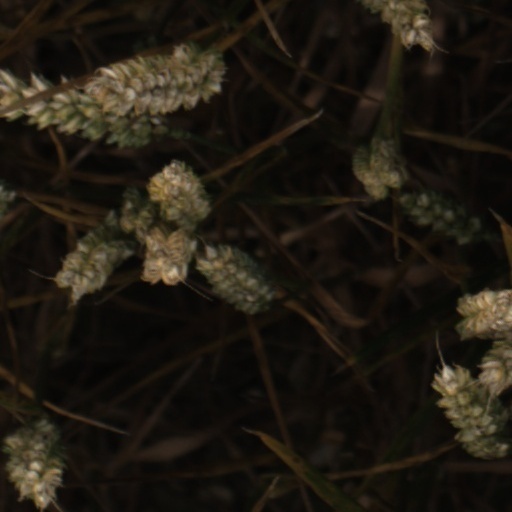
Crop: wheat